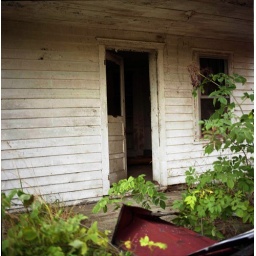
a door at the Cox-Simpson house that is currently under renovation.